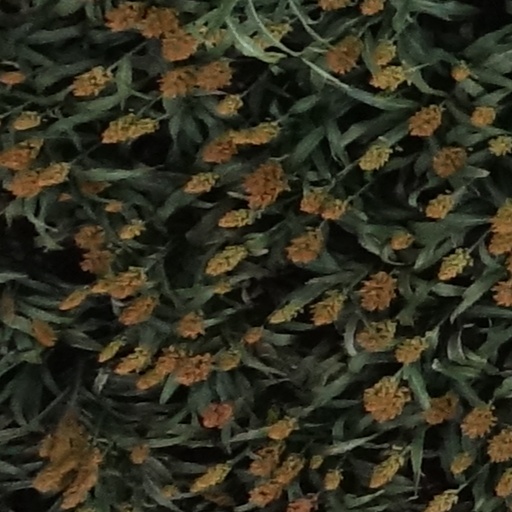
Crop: sorghum